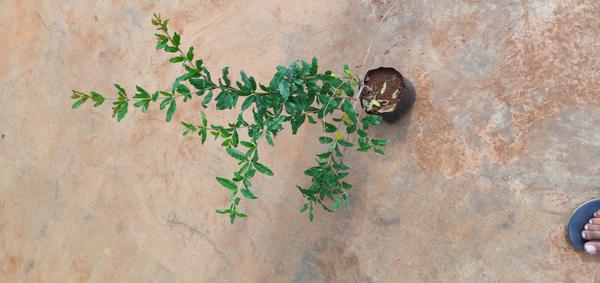
Plant: Pomegranate